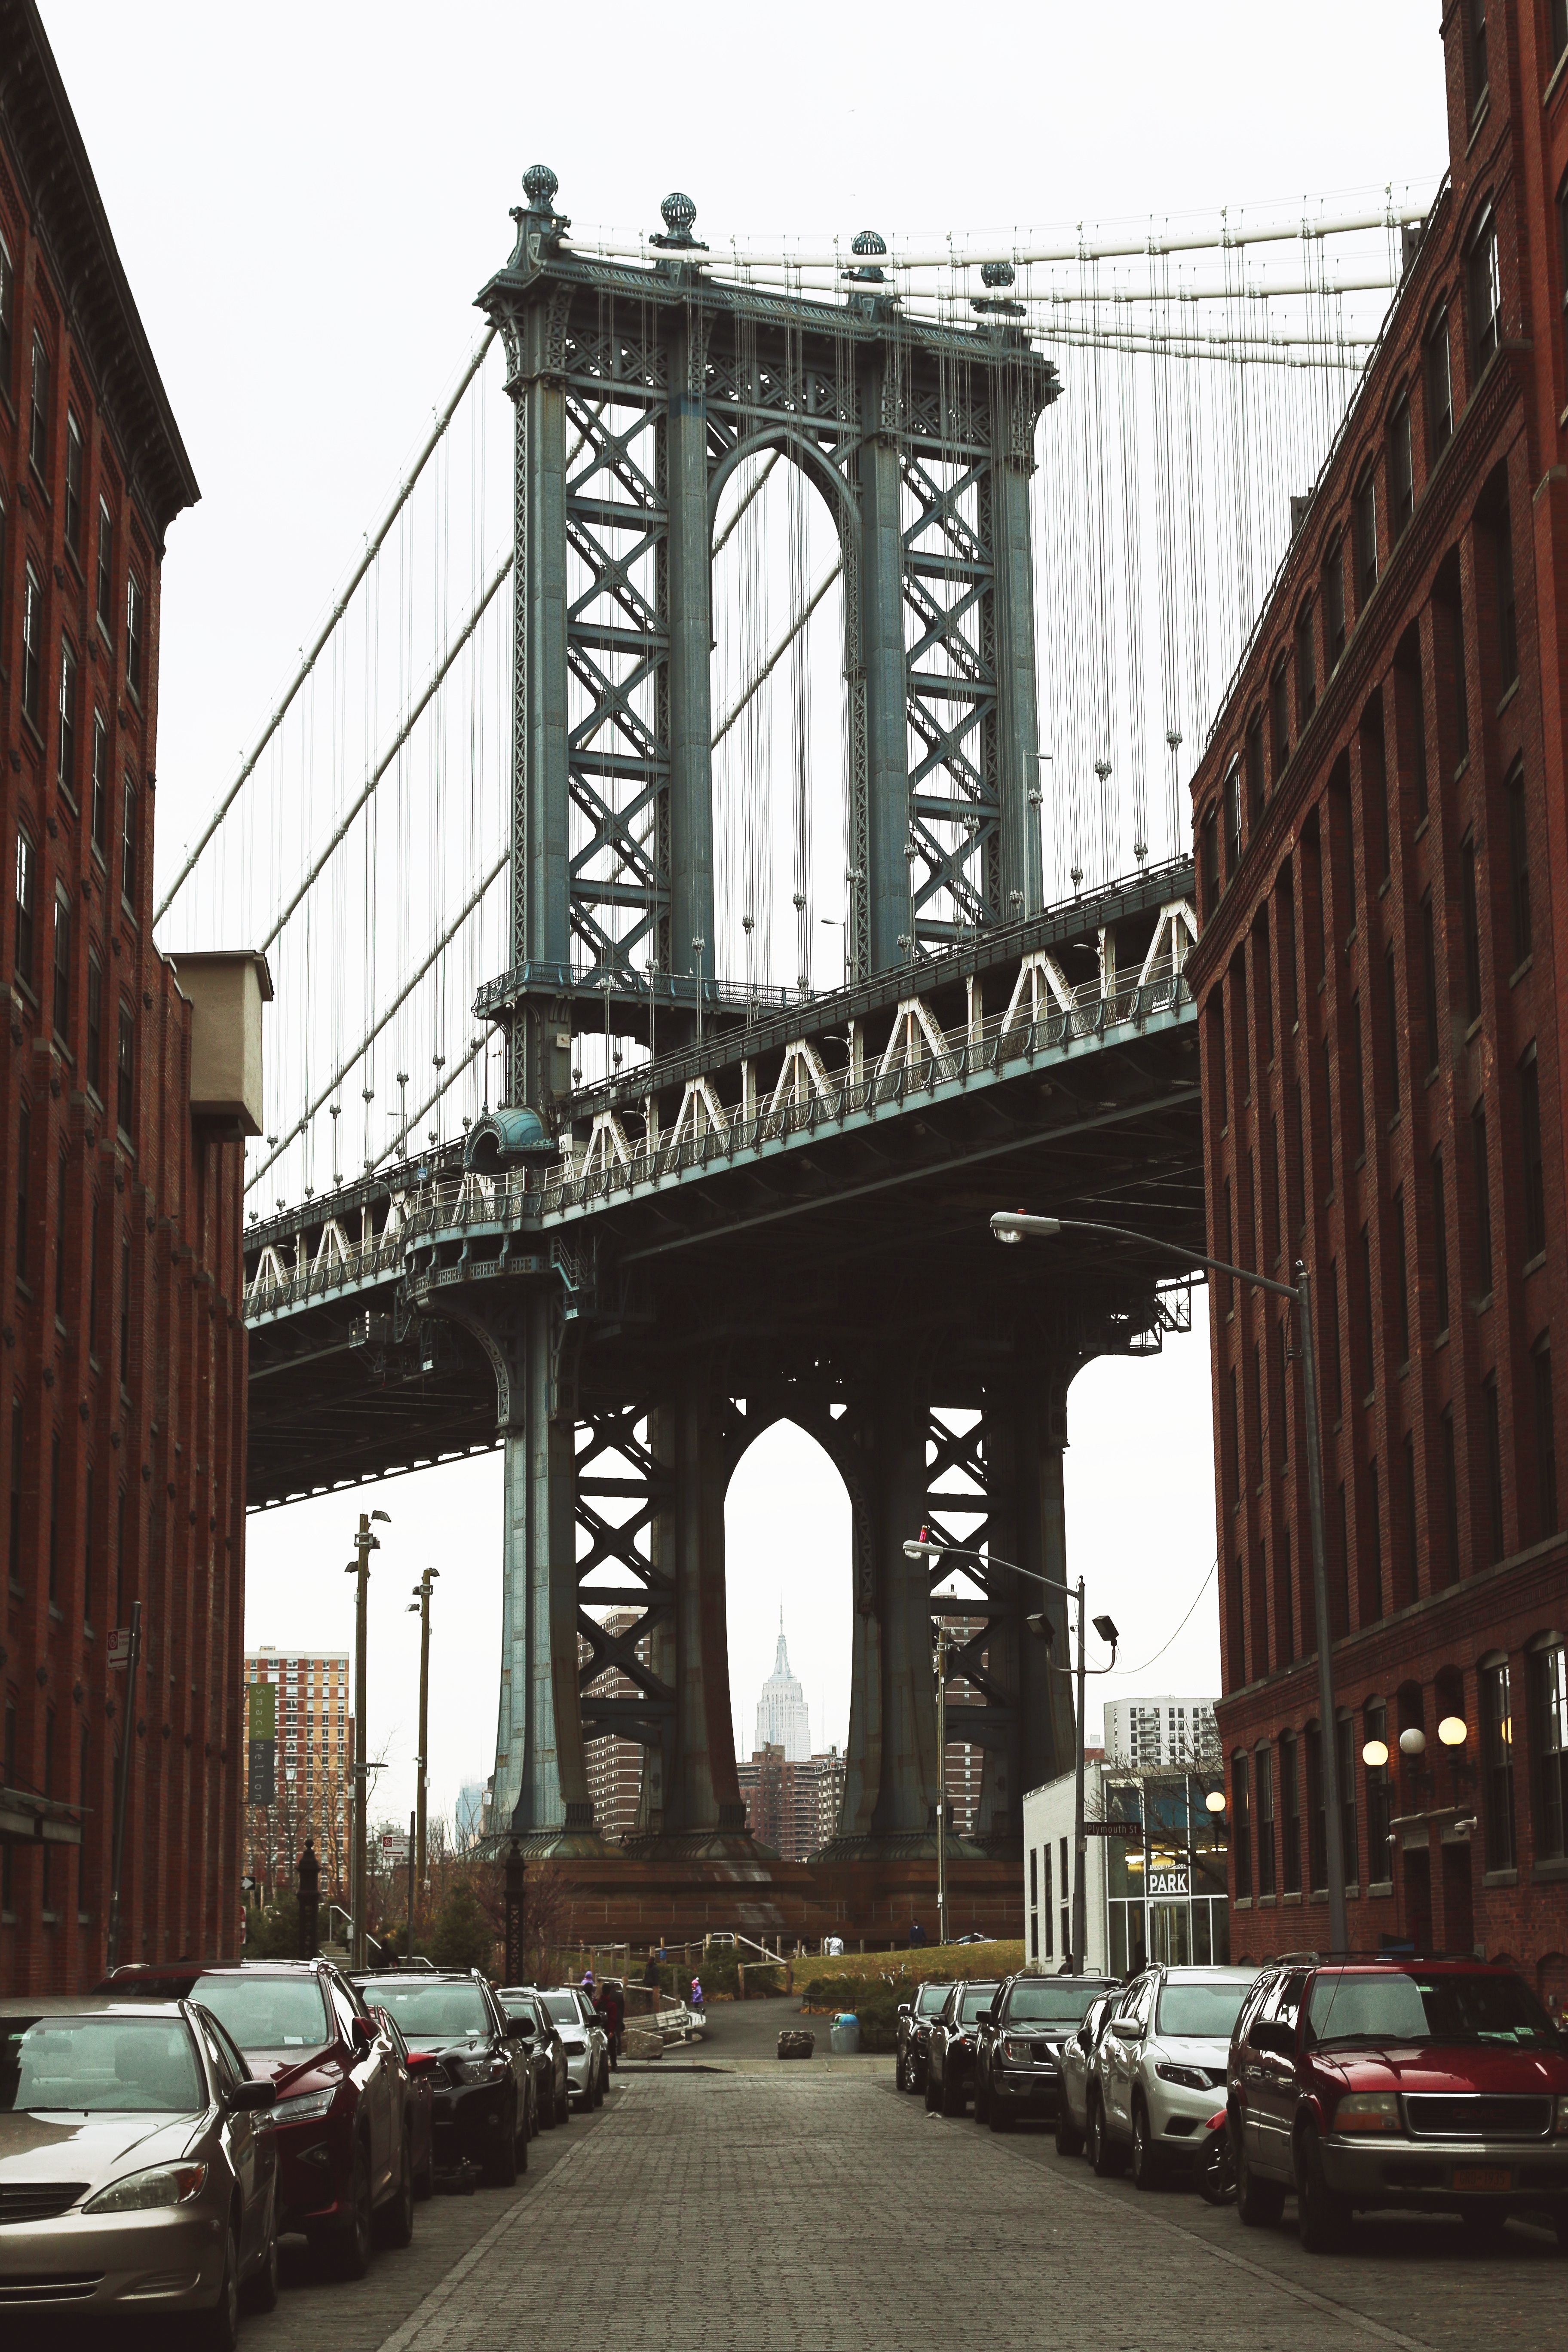
architecture, road, bridge, cityscape, downtown, arch, column, landmark, arcade, metropolis